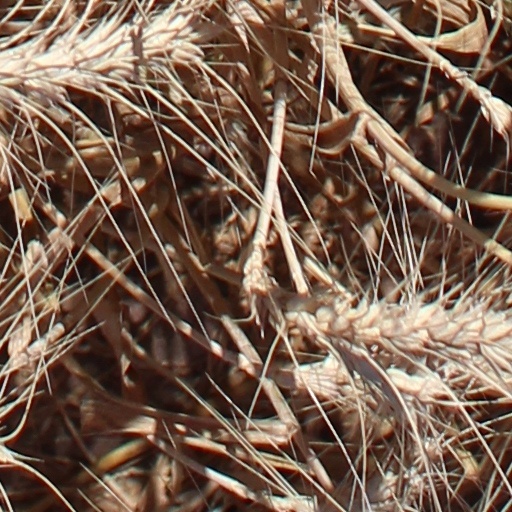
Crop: wheat